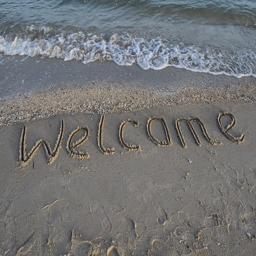
inscription on sand , the beach